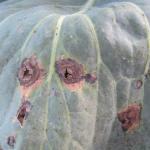
Plant: Broccoli
Disease: broccoli alternaria leaf spot